Mycoplasma ovipneumoniae

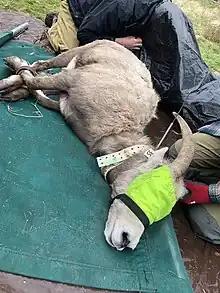
Bighorn sheep tagging after "Mycoplasma ovipneumoniae" testing

In July 2007, this species of "Mycoplasma" was linked to the deaths of Bighorn sheep in the Western United States. "M. ovipneumoniae" is also a predominant bacterium associated with broncopneumonia lesions in free-ranging bighorn lambs. Introductions come from either domestic sheep and goats (which harbour "M. ovipneumoniae" with limited morbidity), or through contact with other infected bighorn sheep which survived initial infection events to become long-term chronic carriers. Transmission comes from animal secretions or respiratory droplets. There have been a minimum of thirteen studies where bighorns and domestic sheep were penned together, resulting in 98% bighorn mortality rates. The cause of the issue is when domestic sheep and goats that are infected with "M. ovipneumoniae" come into contact with healthy bighorn sheep, this infects them and can cause large population die-offs.